Papacy in late antiquity

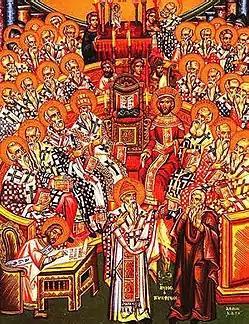
Icon depicting the First Council of Nicaea

In 313, Emperor Constantine I issued the Edict of Milan in which he granted freedom to all religious creeds, beginning the Peace in the Church. Constantine convened in 325 the First Council of Nicaea, a minimal manifestation of the belief shared by the Christian bishops, which condemned Arianism, and dogmatized Trinitarianism. It also stated in its sixth canon that it was following "ancient custom" in officiating the special powers of Rome, as well as those of Alexandria and Antioch - the popes being great defenders of the Nicaea faith.